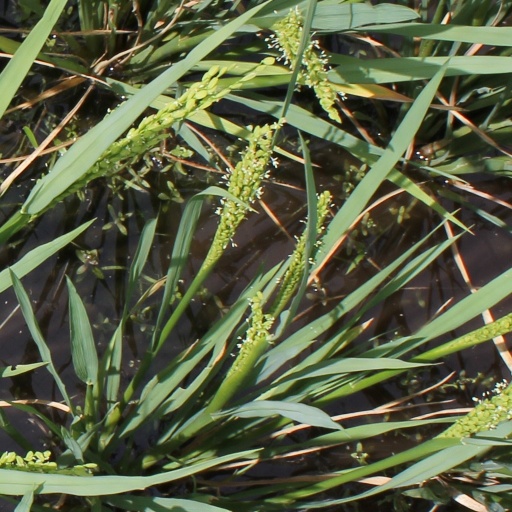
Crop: rice